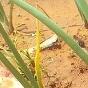
Crop: Onion
Condition: fusarium-d